Day 40

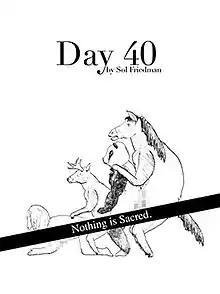
Film poster

Day 40 is a Canadian animated short film, directed by Sol Friedman and released in 2014. The film is a retelling of the story of Noah's Ark, told from the perspective of the animals.